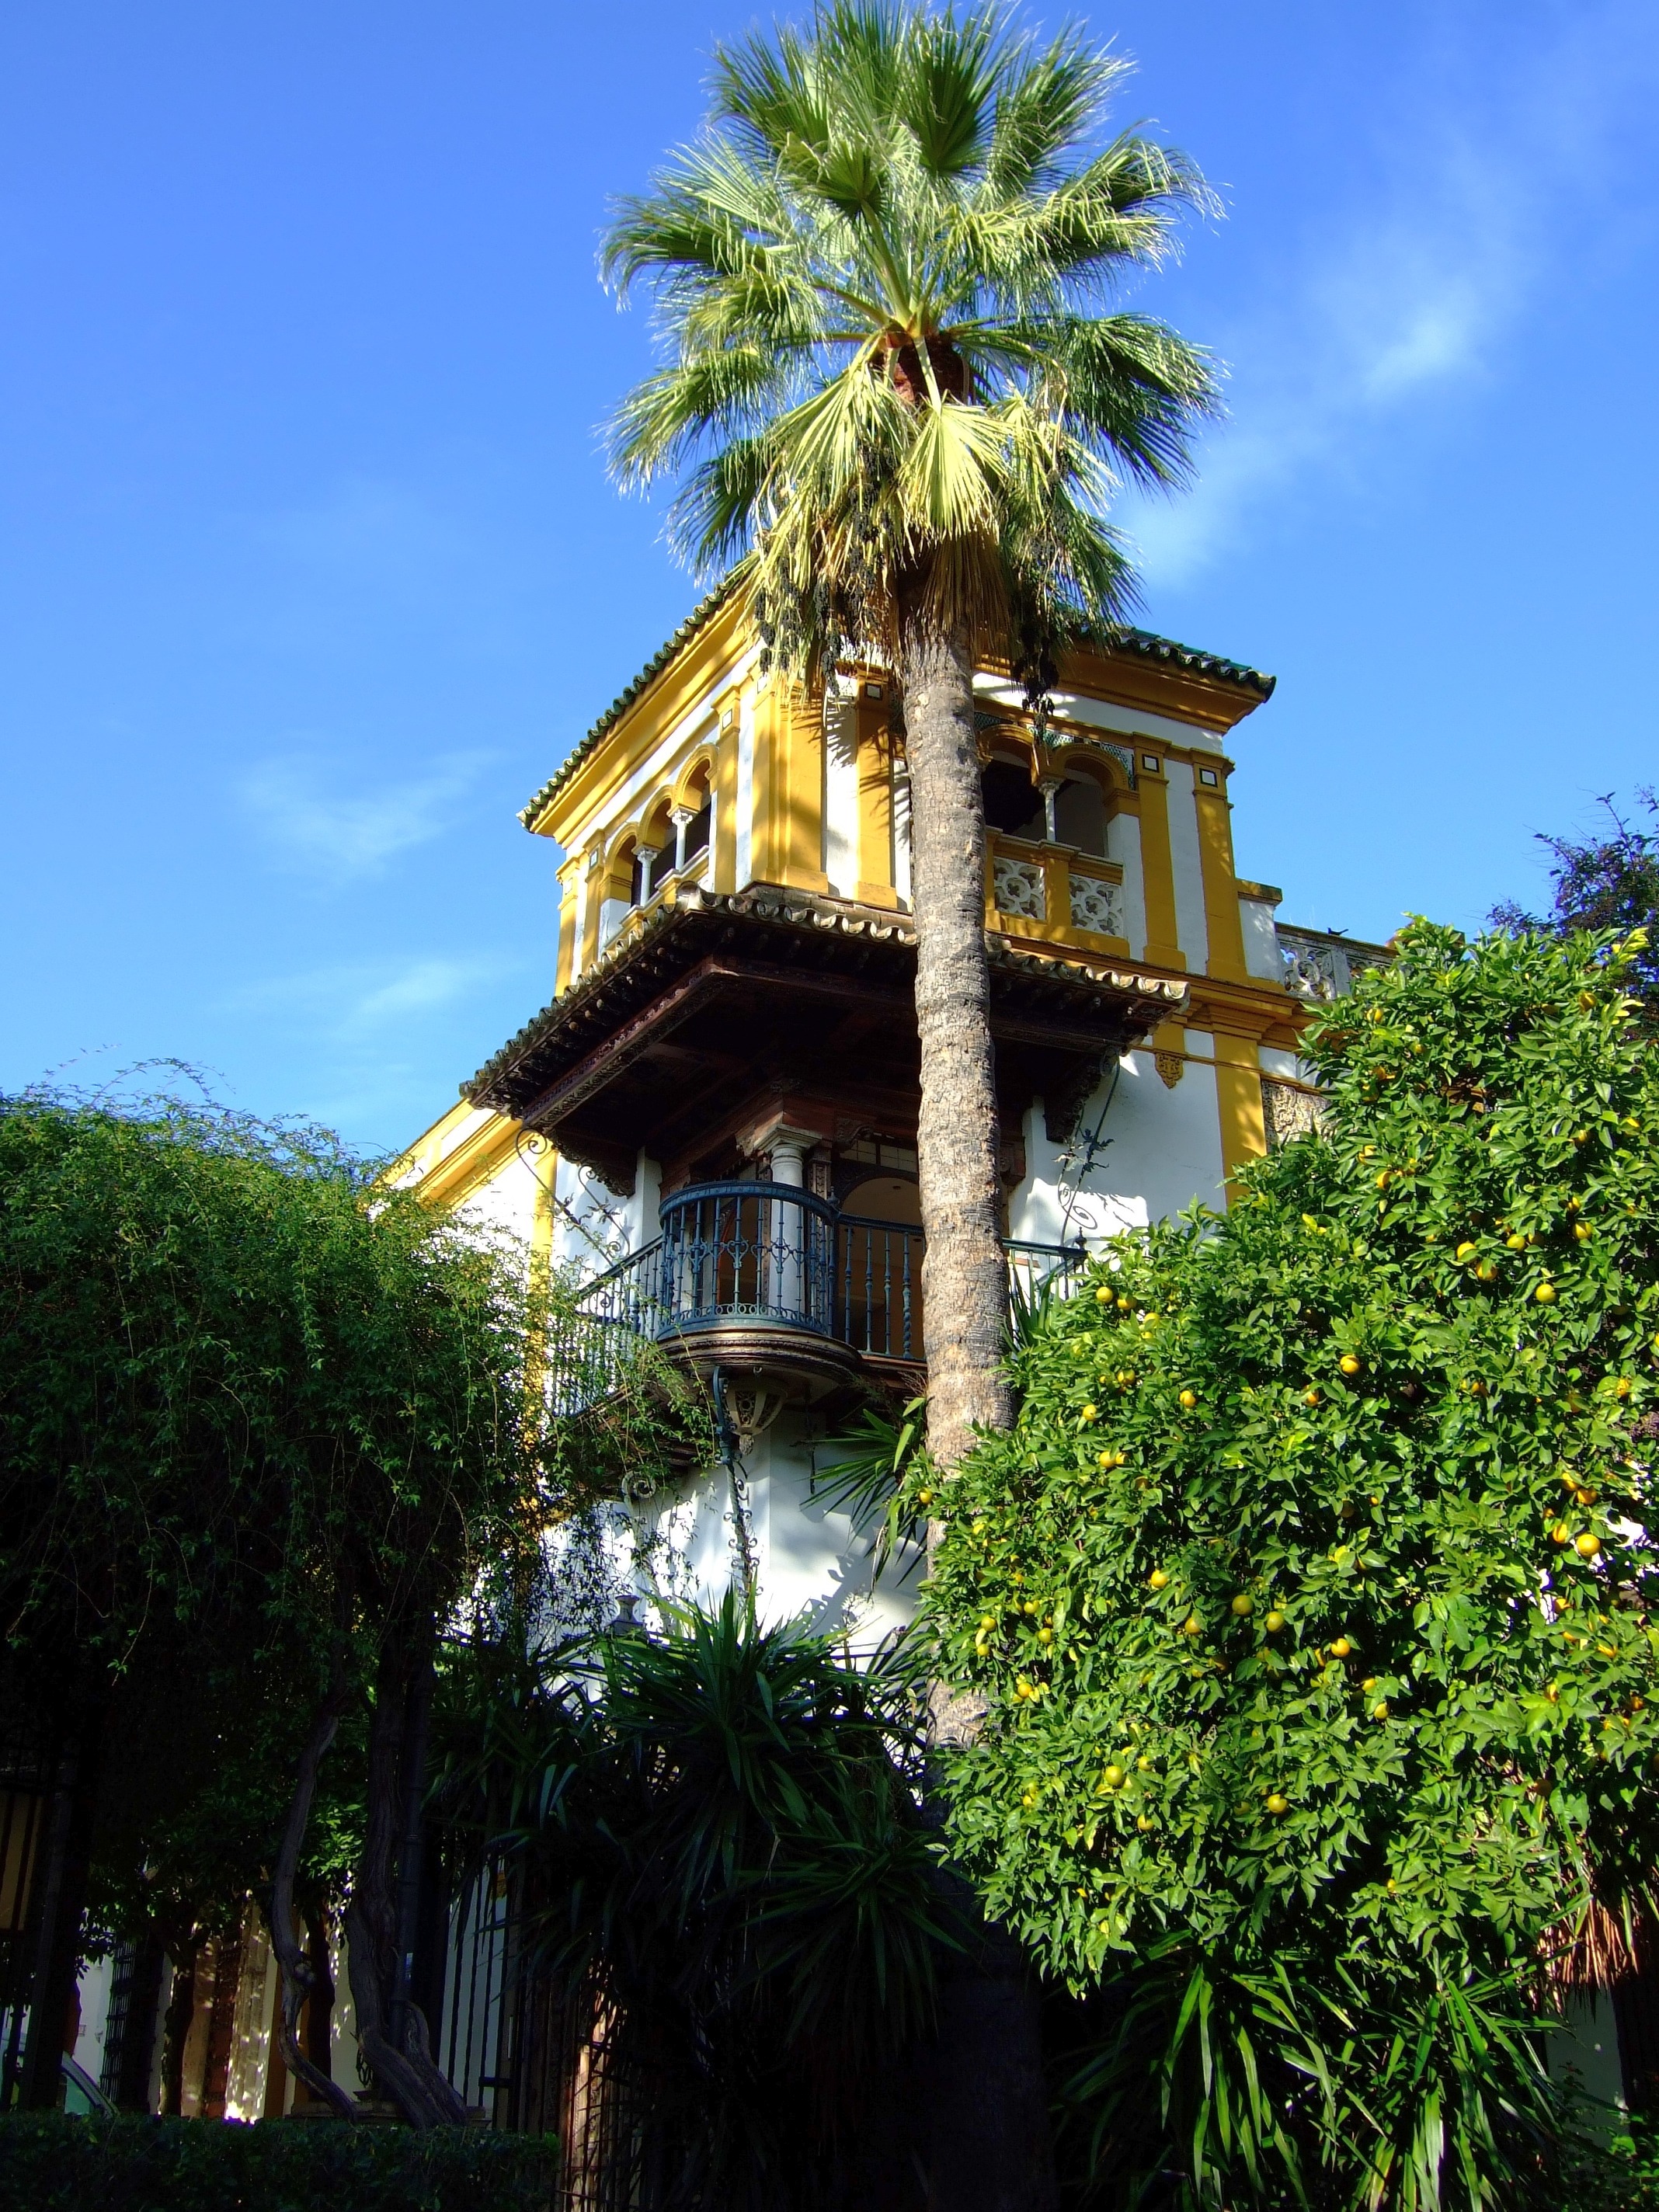
tree, plant, house, flower, building, jungle, tower, garden, place of worship, spain, temple, seville, andalusia, estate, santa cruz, woody plant, arecales